Saitama (One-Punch Man)

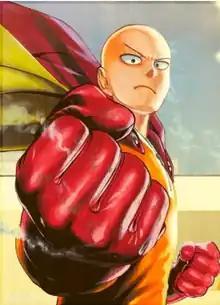
Saitama, as illustrated by Yusuke Murata

is a fictional superhero and the titular protagonist of the Japanese manga and anime series "One-Punch Man" created by One. An unaffiliated superhero from Z-City who dreams of fame and performs heroic acts as a hobby. For three years straight, Saitama had trained enough to become the strongest being that can defeat any enemy with a single punch. However, his overwhelming power leaves him without real challenges, leading to boredom and a sense of emptiness. He becomes the reluctant mentor of Genos, a cybornetic hero seeking revenge on the one who killed his family and destroyed his hometown, after Saitama saves him from a powerful monster. Through Genos, Saitama learns about the Hero Association, a professional organization that combats monsters and protects the Earth.